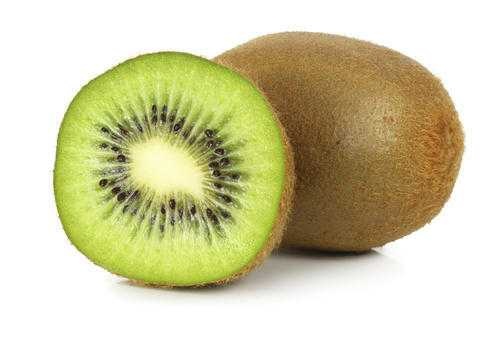
Label: Kiwi